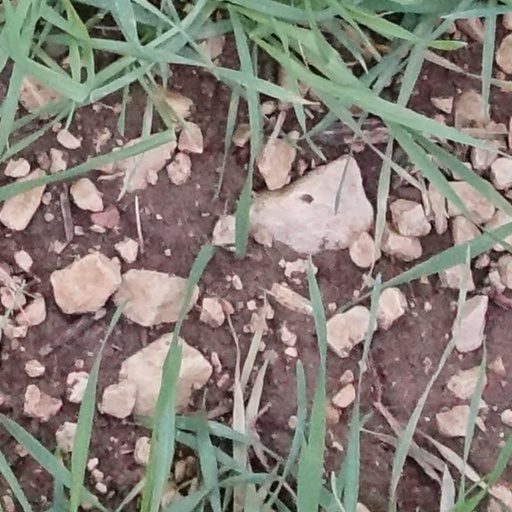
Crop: wheat